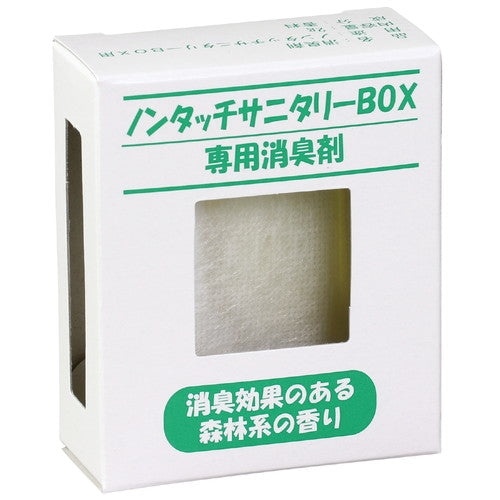
ARTEC　サニタリーBOX用　専用消臭剤　ATC51530
オムツの処理に便利なアイテム オムツの処理に便利なアイテム 成分/香料(森林系の香り) 商品サイズ:消臭剤シート:65×50mm、箱:65×55×25mm セット内容:本体×1 重量(g):70g 材質:香料・不織布 生産国:日本
Brand: ARTEC
Category: Baby & Toddler > Diapering > Diaper Pails > Diaper Trash Cans